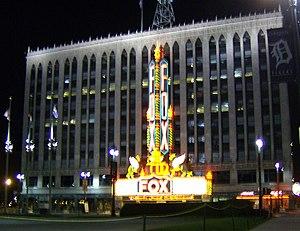
Le Fox Theatre est situé dans le Detroit Theatre District à Détroit, dans l'État du Michigan. Il a été inscrit au National Historic Landmark le 29 juin 1989. Construit en 1928, il a une capacité de 5048 places assises, capacité portée à 5174 places lorsque les sièges amovibles sont mis en place dans l'orchestre.